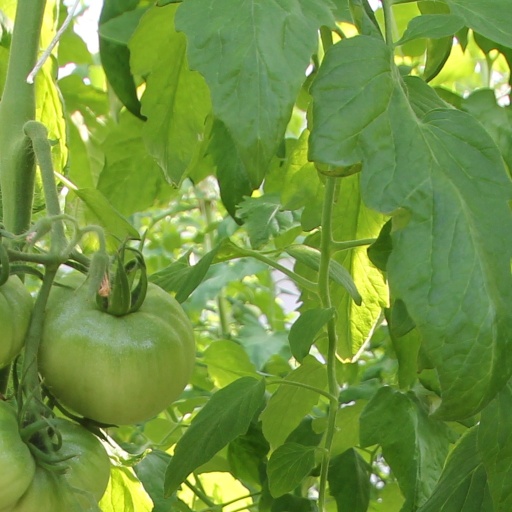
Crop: tomato